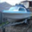
Label: ship